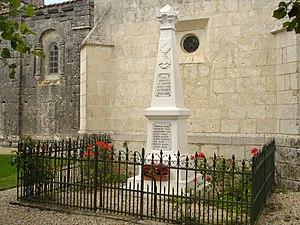
Le Monument aux morts devant l'église de Seigné
Seigné est une commune du Sud-Ouest de la France située dans le département de la Charente-Maritime.